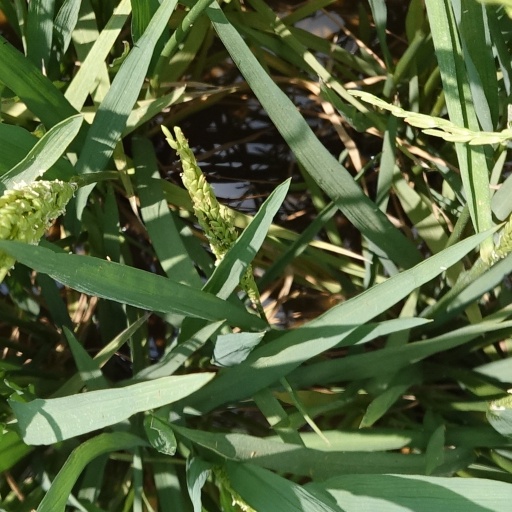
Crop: rice